Tin Shed Garden Cafe

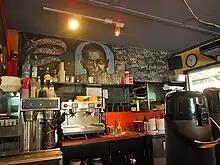
The restaurant's interior in 2010

In 2009, "The Oregonian" described Tin Shed as a "throwback" to when "offbeat, multi-ethnic flavors" combined with the American breakfast and said, "In short, this is a restaurant with a personality, one that's hard to dislike." The newspaper's Molly Harbarger and Michael Russell included Tin Shed in a 2019 guide of Portland's 40 best brunches. "Fast Company" called Tin Shed "unprepossessing" and said it is "as famous for its brunch as it is for its high tolerance for dogs in 2010".